Memories Off: Yubikiri no Kioku

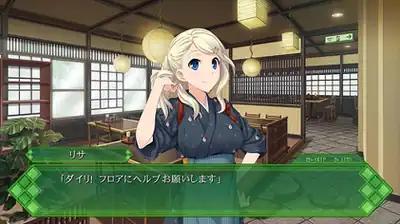
A typical scene from "Memories Off: Yubikiri no Kioku". Here the player is interacting with the character Lisa, whose dialogue is shown in the text box.

Much of the gameplay requires little interaction from the player as the majority of the time is spent reading the text that appears on the game's screen. The text being displayed represents the thoughts of the characters or the dialogue between them. The player is occasionally presented with choices to determine the direction of the game. Depending on what is chosen, the plot may progress in a specific direction.